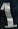
Number: 1